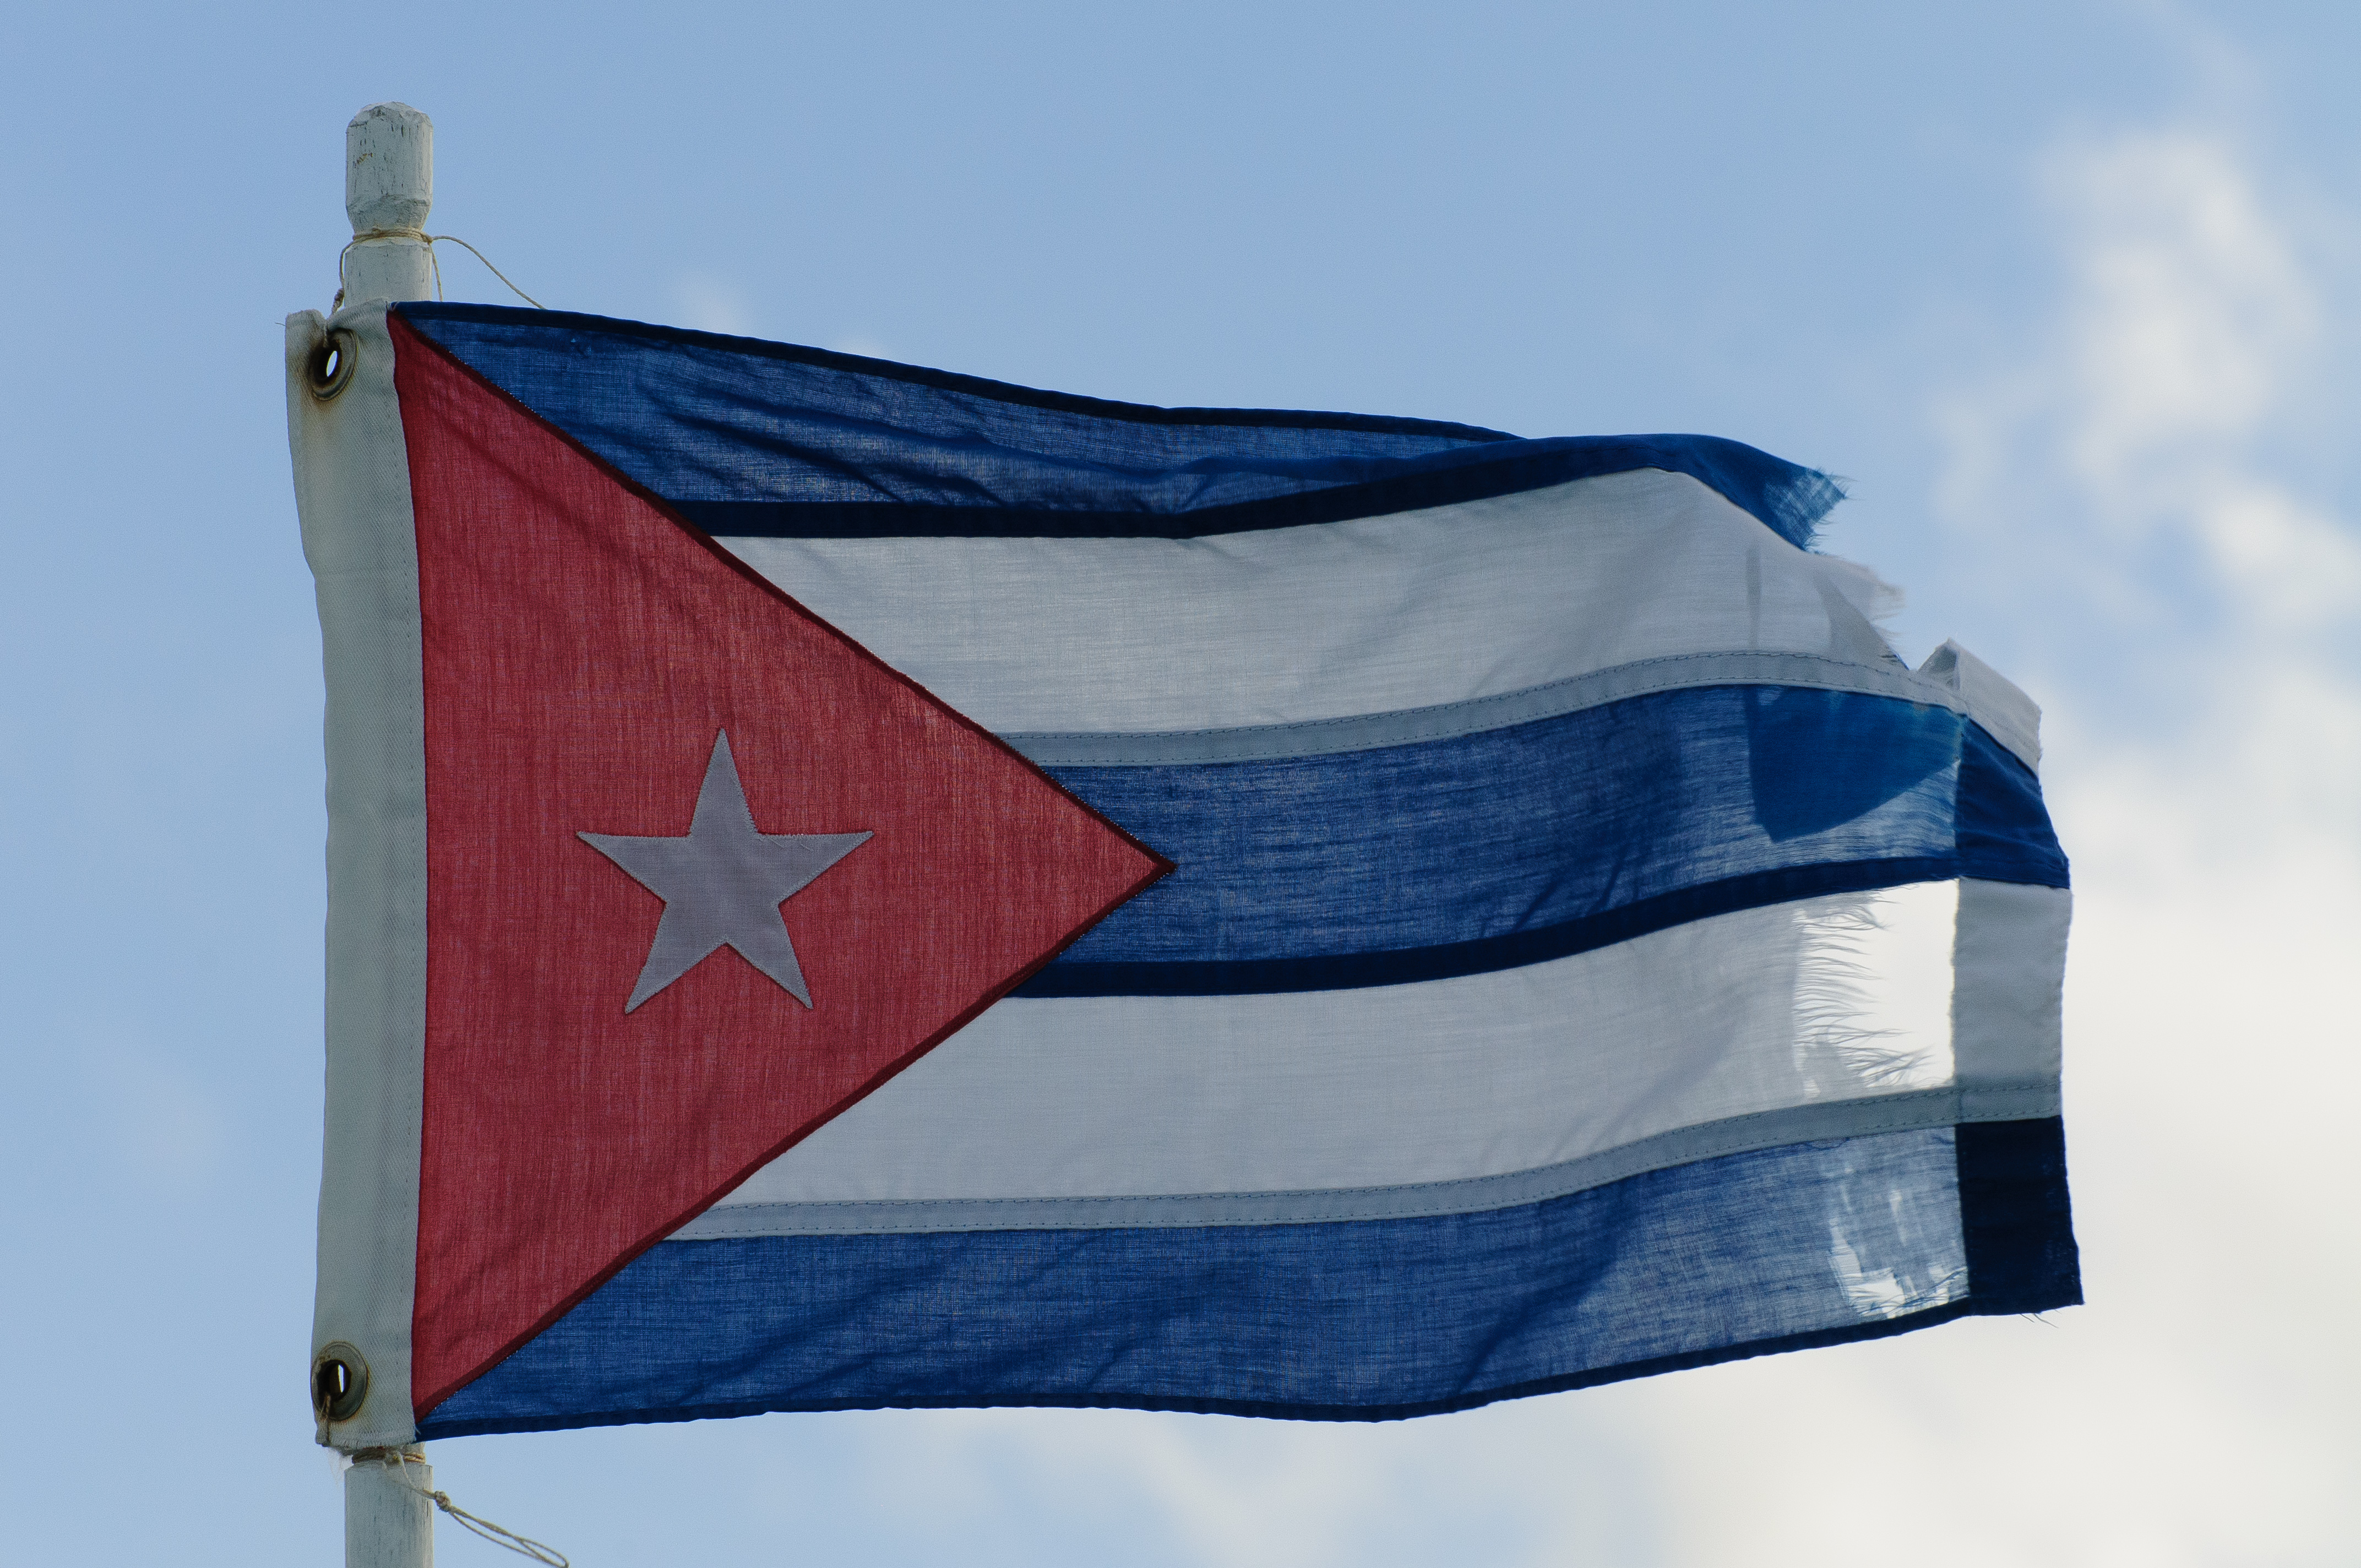
wind, color, flag, blue, cuba, d300, flag of the united states